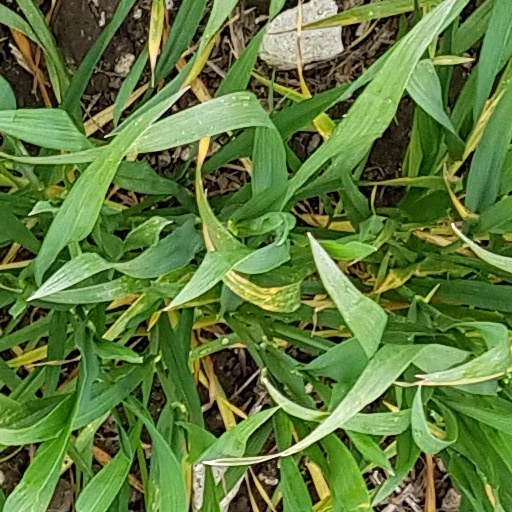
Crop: wheat